Pharnabazus II

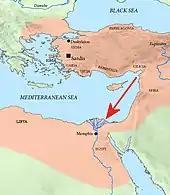
Achaemenid campaign of Pharnabazus II against Egypt in 373 BC.

In 377 BC, Pharnabazus was then reassigned by Artaxerxes II to help command a military expedition into rebellious Egypt, having proven his ability against the Spartans.